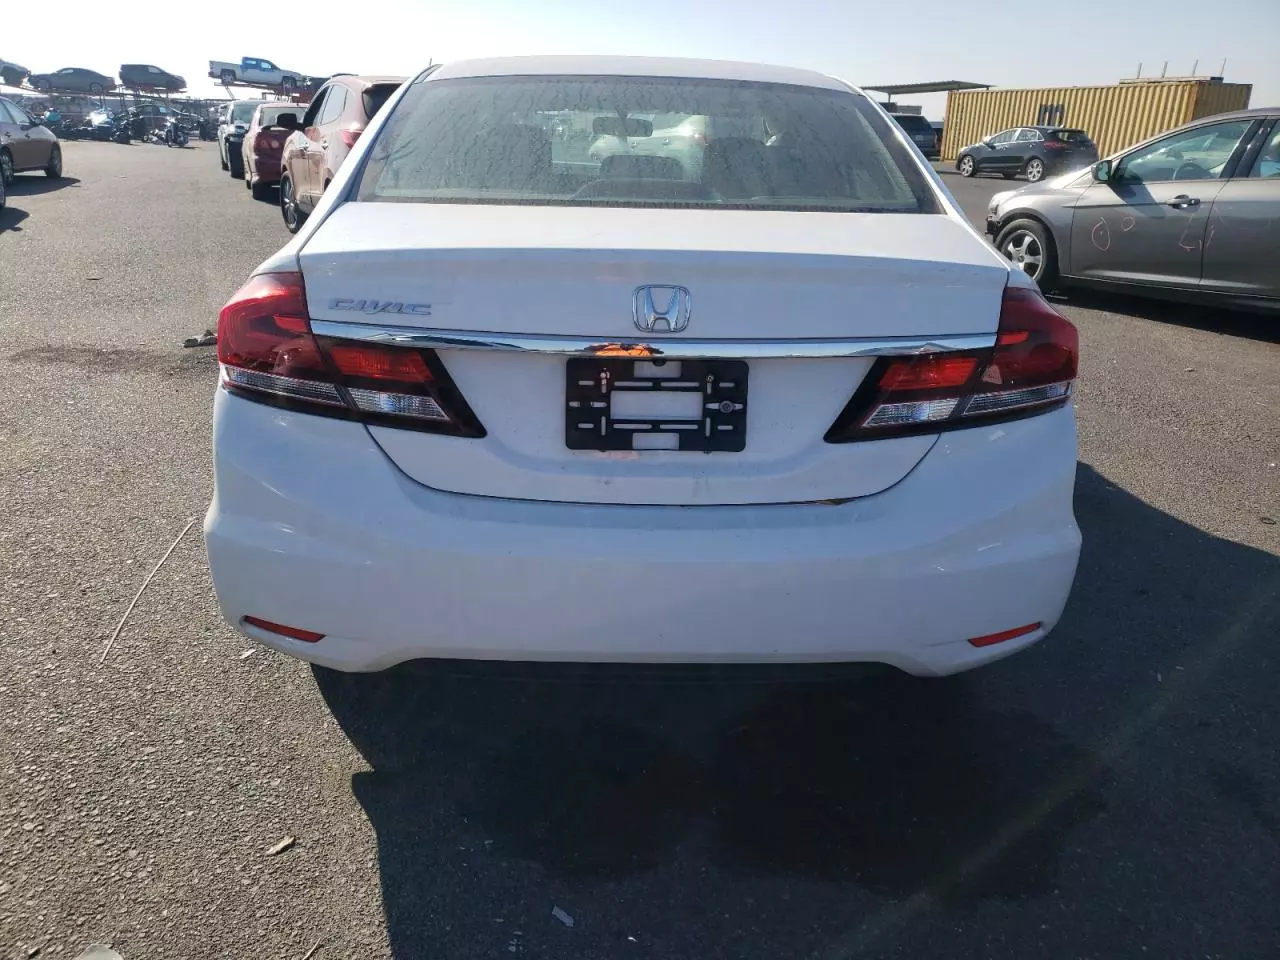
Aucun dommage détecté.
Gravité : aucun